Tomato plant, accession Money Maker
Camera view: horizontal (90 deg, fisheye); turntable rotation: 150 degrees
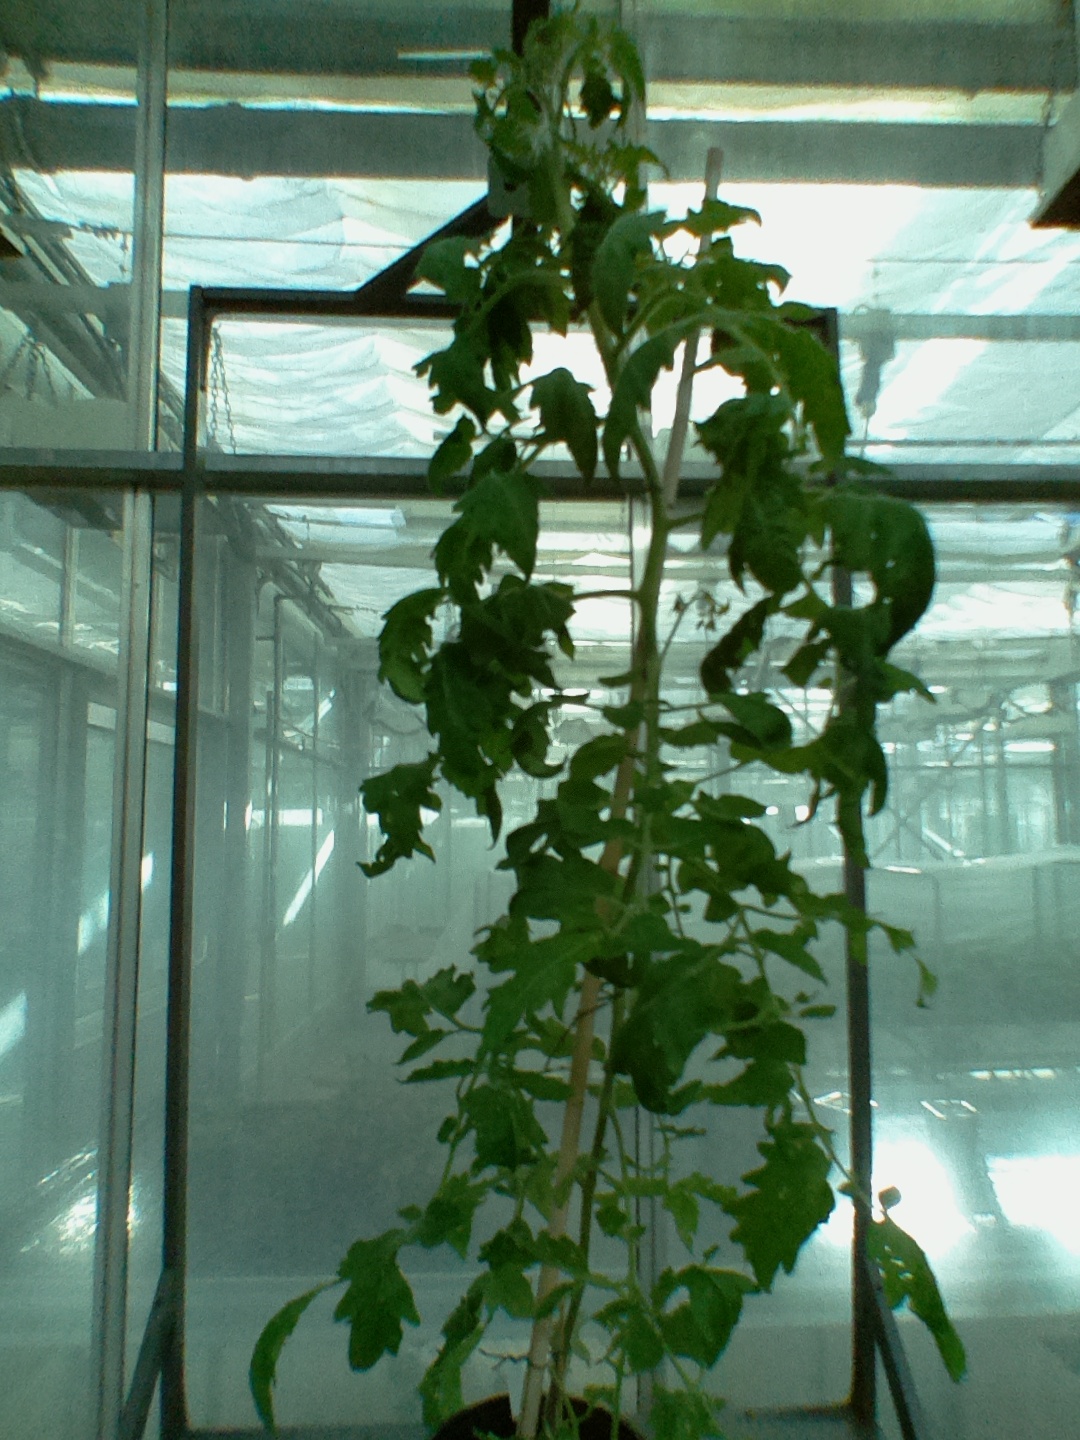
BBCH growth stage 65: Full flowering, 50%-60% of flowers open, first petals falling